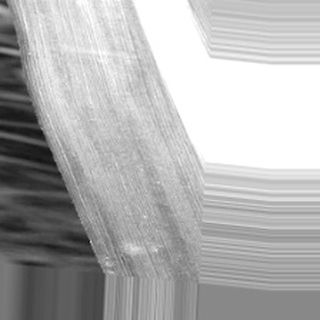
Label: sugarcane_bacterial_blight